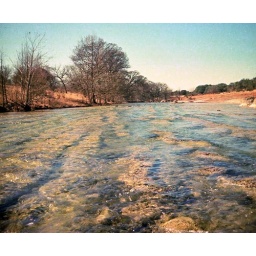
Jan 1976 walking barefoot in the cold winter water of the Blanco river near Wimberly in Central Texas